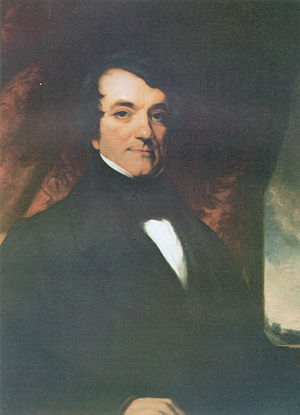
Amerikanske krigsministre / Krigsministre
John Canfield Spencer
"Krigsministeren eller Secretary of War var et medlem af den amerikanske præsidents kabinet helt fra George Washingtons embedstid. En tilsvarende stilling, med titlen ""Secretary at War"" eller ""Secretary of War"" blev udpeget til at tjene Konføderationskongressen under den forudgående forfatning mellem 1781 og 1789. Benjamin Lincoln og senere Henry Knox beklædte denne post. Da Washington blev indsat som den første præsident efter vedtagelsen af USA's forfatning, udpegede han Knox til at fortsætte.